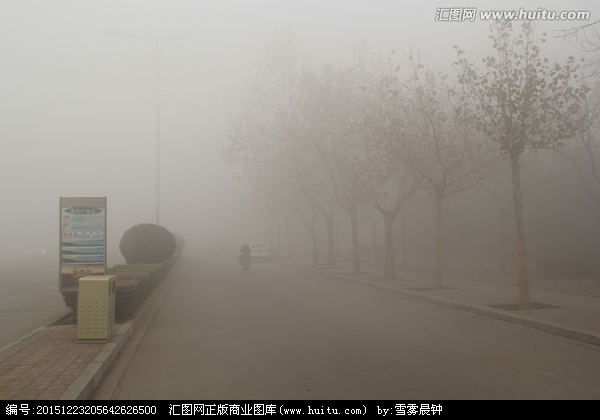
Weather: foggy or hazy